Punch (drink)

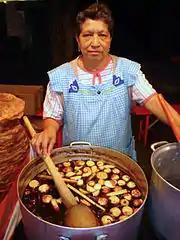
Ponche in Mexico

Ponche is traditionally prepared during the Christmas season in Mexico. It is served hot, typically accompanied by other Mexican holiday staples like tamales, champurrado and pan dulce. Some ingredients used to make "ponche" are more seasonal and are sometimes hard to get. Fresh "tejocotes", the fruit of the hawthorn tree known to the Aztecs as Texocotli (stone fruit), and guavas are among the most usual. Other common ingredients in "ponche" include sugar cane pieces, piloncillo, apples, pears, dry hibiscus, raisins, prunes, clove and star anise.